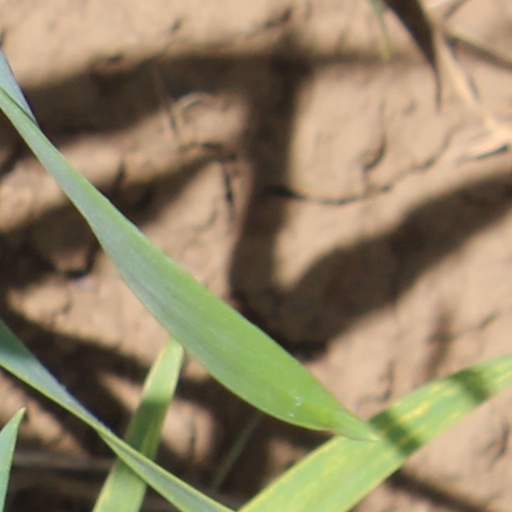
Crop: wheat